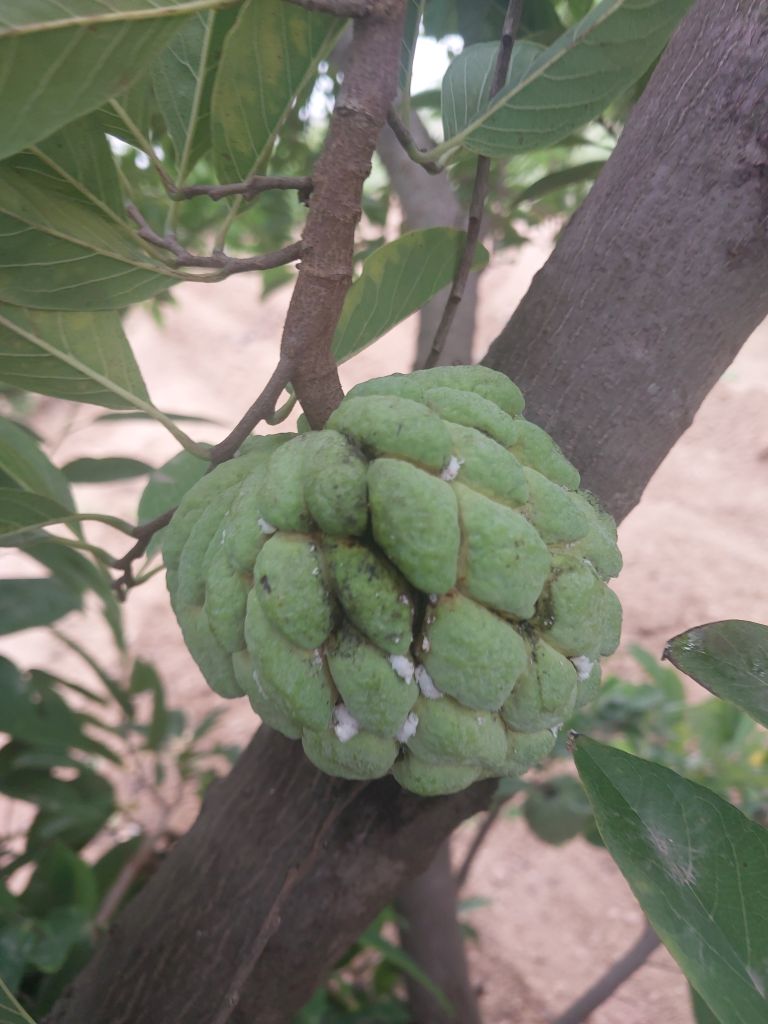
Disease label: Athracnose